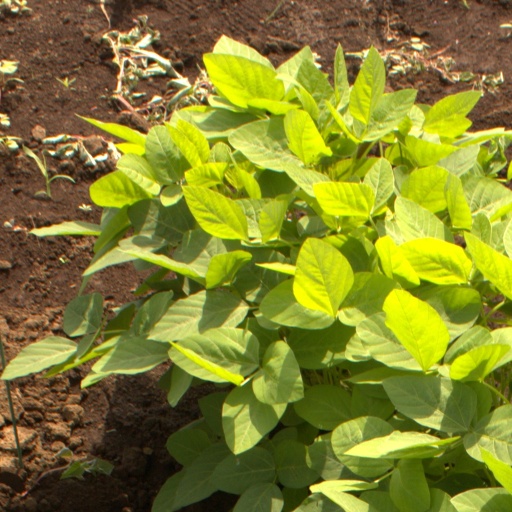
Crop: soybean